Eskan Village

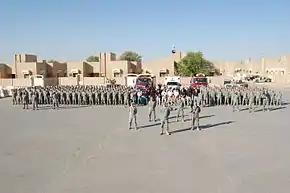
The 64 AEG in November 2010.

Eskan Village was built in 1983 during the reign of Fahd bin Abdulaziz Al Saud to house various bedouin tribes. The tribes declined to occupy the housing complex, and Eskan Village remained unoccupied until August 1990. At that time, the Saudi Arabian government authorized the use of Eskan Village for deployed U.S. servicemembers during Operation Desert Shield and Operation Desert Storm.